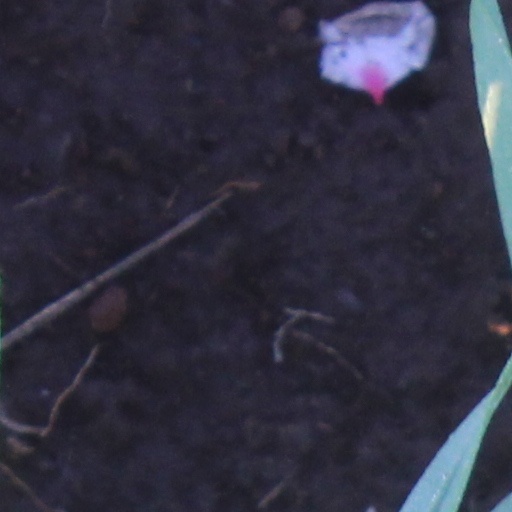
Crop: wheat